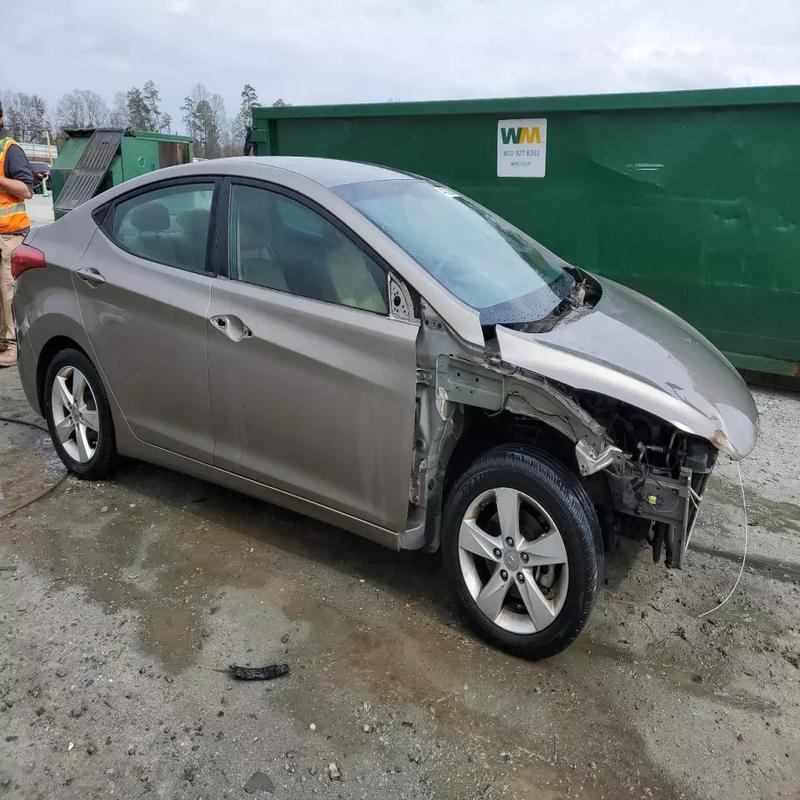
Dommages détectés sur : plaque d'immatriculation avant, pare-choc avant, feu avant droit, capot, aile avant droite, porte avant droite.
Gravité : majeur